King of Bavaria

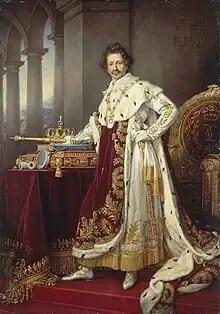
"Portrait of Ludwig I of Bavaria" by Joseph Karl Stieler, 1826. Ludwig reigned from 1825 until he was overthrown in the Revolution of 1848

Franz Bonaventura Adalbert Maria Herzog von Bayern (born 14 July 1933), styled "His Royal Highness The Duke of Bavaria", is head of the Wittelsbach family, the former ruling family of the Kingdom of Bavaria.